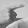
ASL letter: G